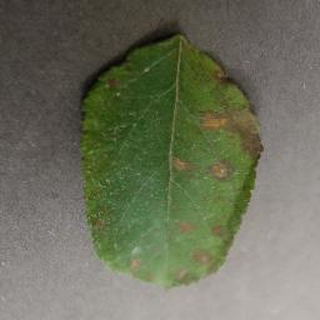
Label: apple_cedar_apple_rust